Mercedes-Benz E-Class

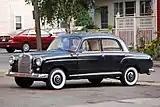
Mercedes 190D (W120)

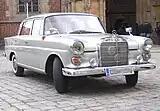
Mercedes Benz (W110)

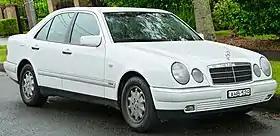
Mercedes-Benz W210 (New South Wales, Australia)

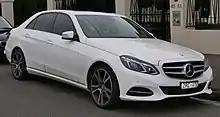
Mercedes-Benz E 250 (W212; facelift)

The first modern midsize Mercedes was the W120 'Ponton' 180 of 1953 and was produced until 1962. Sharing its engineering with the R121 190 SL of 1955, the Ponton was a stylish sedan with a four-cylinder engine. An OHC engine W121 190 appeared in 1956 along with a six-cylinder Mercedes-Benz W105.